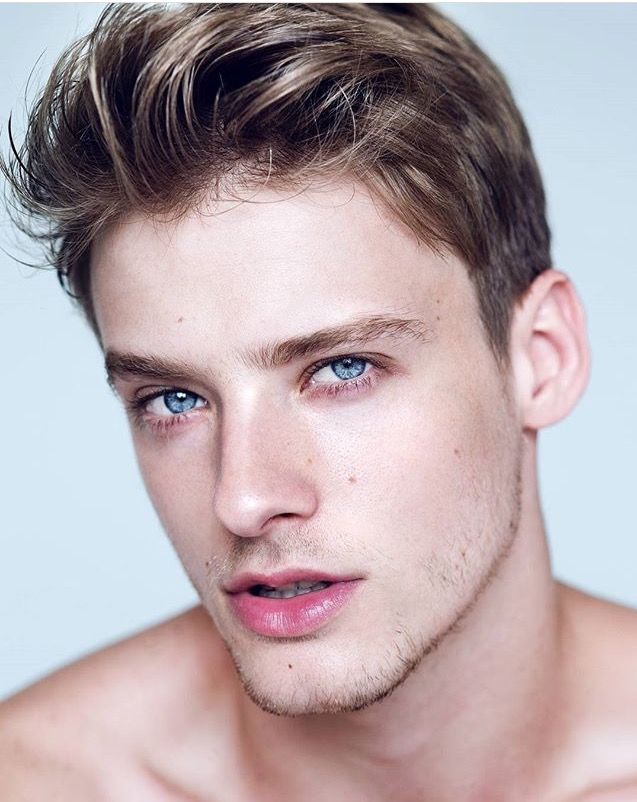
Label: Colored